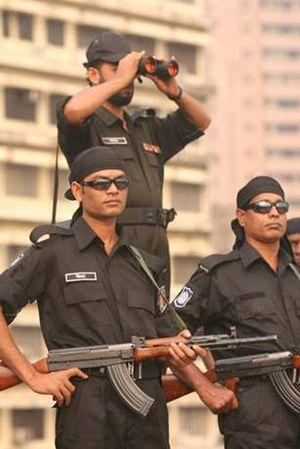
rapide action bataillon
Le Rapid Action Battalion ou RAB est une force d'élite anti-criminalité et antiterrorisme au Bangladesh. Contrôlée par le ministère des Affaires intérieures, elle est composée de 4 525 hommes, issus de l'armée, de la marine, l'armée de l'air et de la police. Elle a été formée le 26 mars 2004 et a commencé ses opérations le 14 avril 2004.
Le Bangladesh, en forme longue la république populaire du Bangladesh, en bengali গণপ্রজাতন্ত্রী বাংলাদেশ, Gônoprojatontri Bangladesh, est un pays du sous-continent indien. Situé au nord du golfe du Bengale, quasiment enclavé dans l'Inde, il a une petite frontière commune avec la Birmanie.